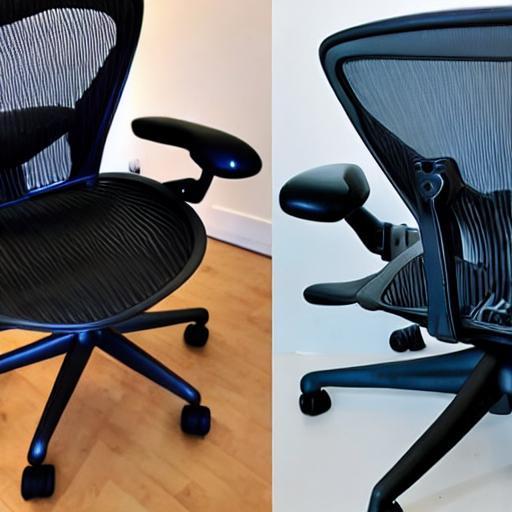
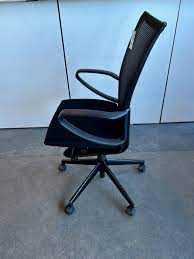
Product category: items_chair
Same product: no